Mangala

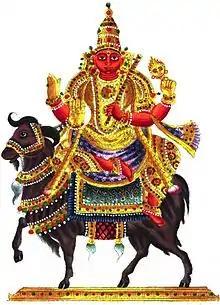
Mangala riding on his mount ram

Mangala (IAST: ) is the personification, as well as the name for the planet Mars, in Hindu literature. Also known as Lohita, he is the deity of anger, aggression, as well as war. According to Vaishnavism, he is the son of Bhumi, the earth goddess, and Vishnu, born when the latter raised her from the depths of the primordial waters in his Varaha avatar. According to Shaivism, he was born from the god Shiva through a drop of his blood or sweat.